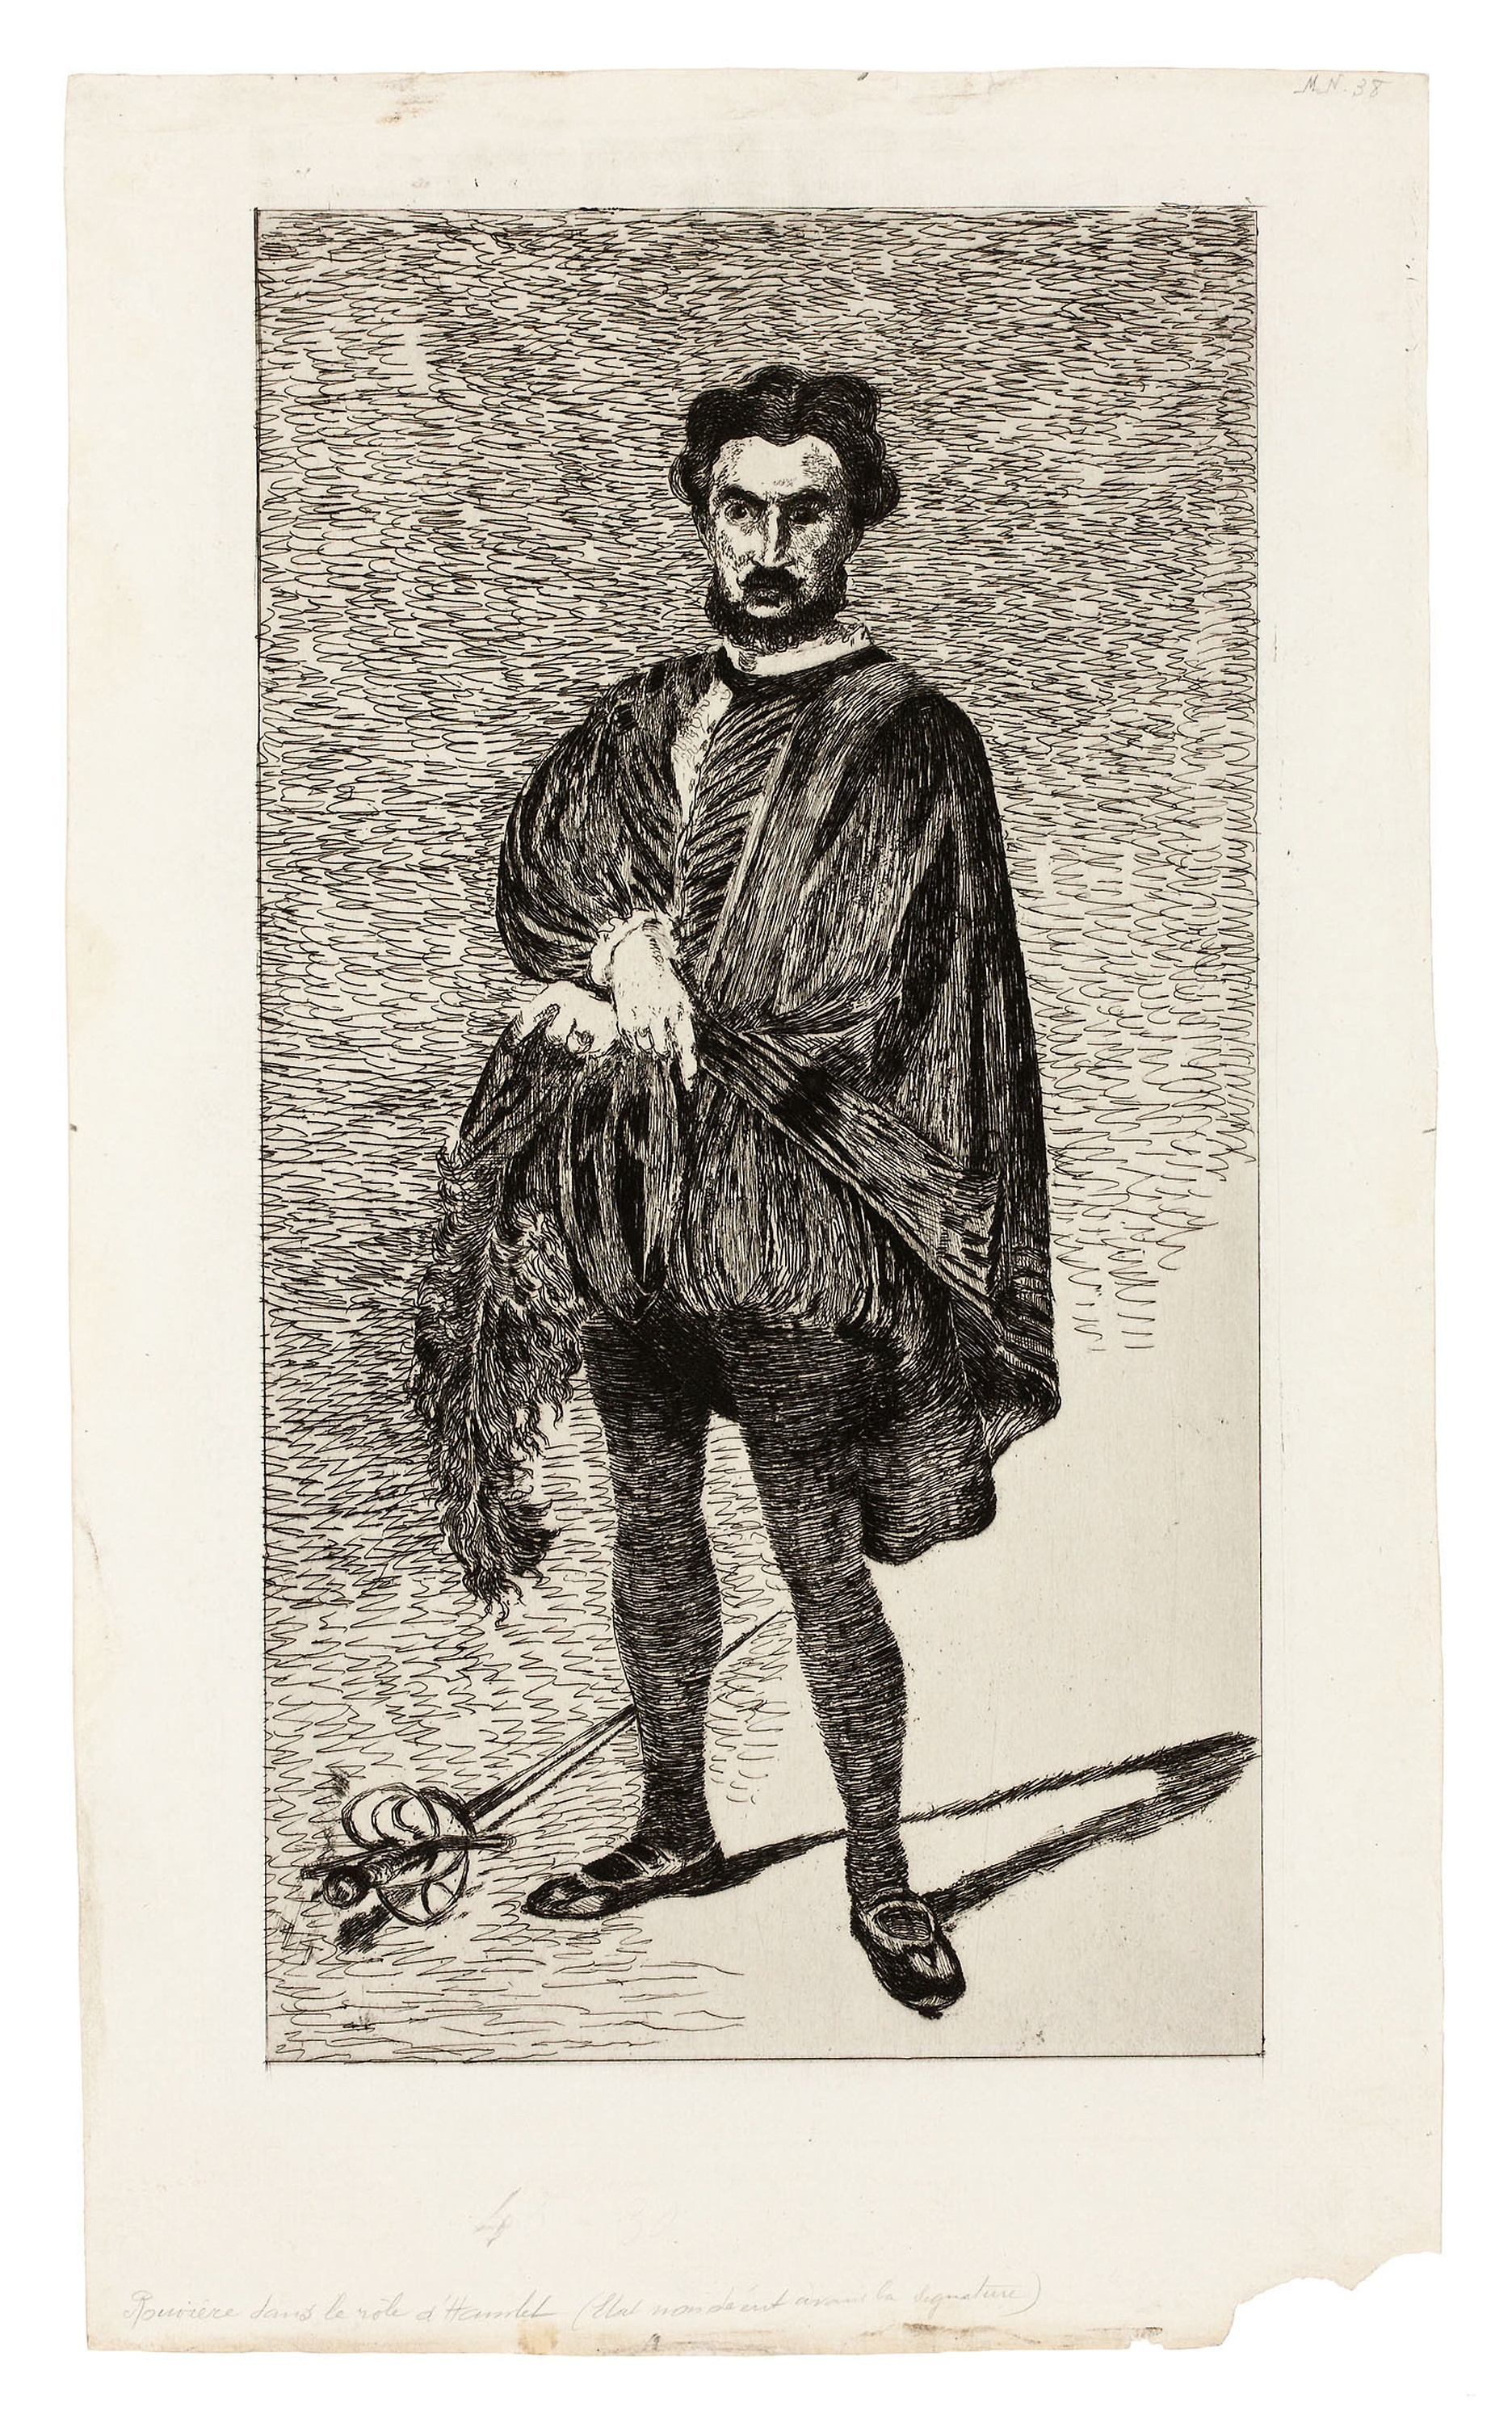
standing, male, gentleman, human behavior, illustration, art, human, artwork, costume design, vintage clothing, drawing, portrait, stock photography, fashion illustration